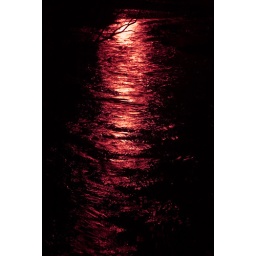
A stream at night bathed in the orange glow of a street light